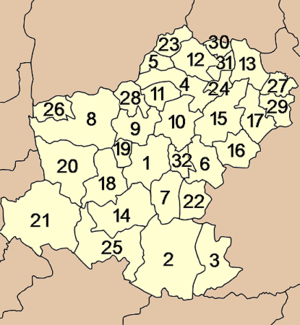
Nakhon Ratchasima est une province de Thaïlande.